Igor Girkin

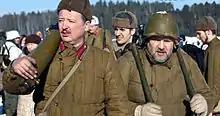
Girkin (left) during a military reenactment

Girkin is a fan of military-historical reenactment and has participated in several reenactments related to various periods of Russian and international history, such as the Russian Civil War where he would play a White movement officer. His personal role model is said to be the White Guard general Mikhail Drozdovsky, killed in a battle with the Red Army in 1919.